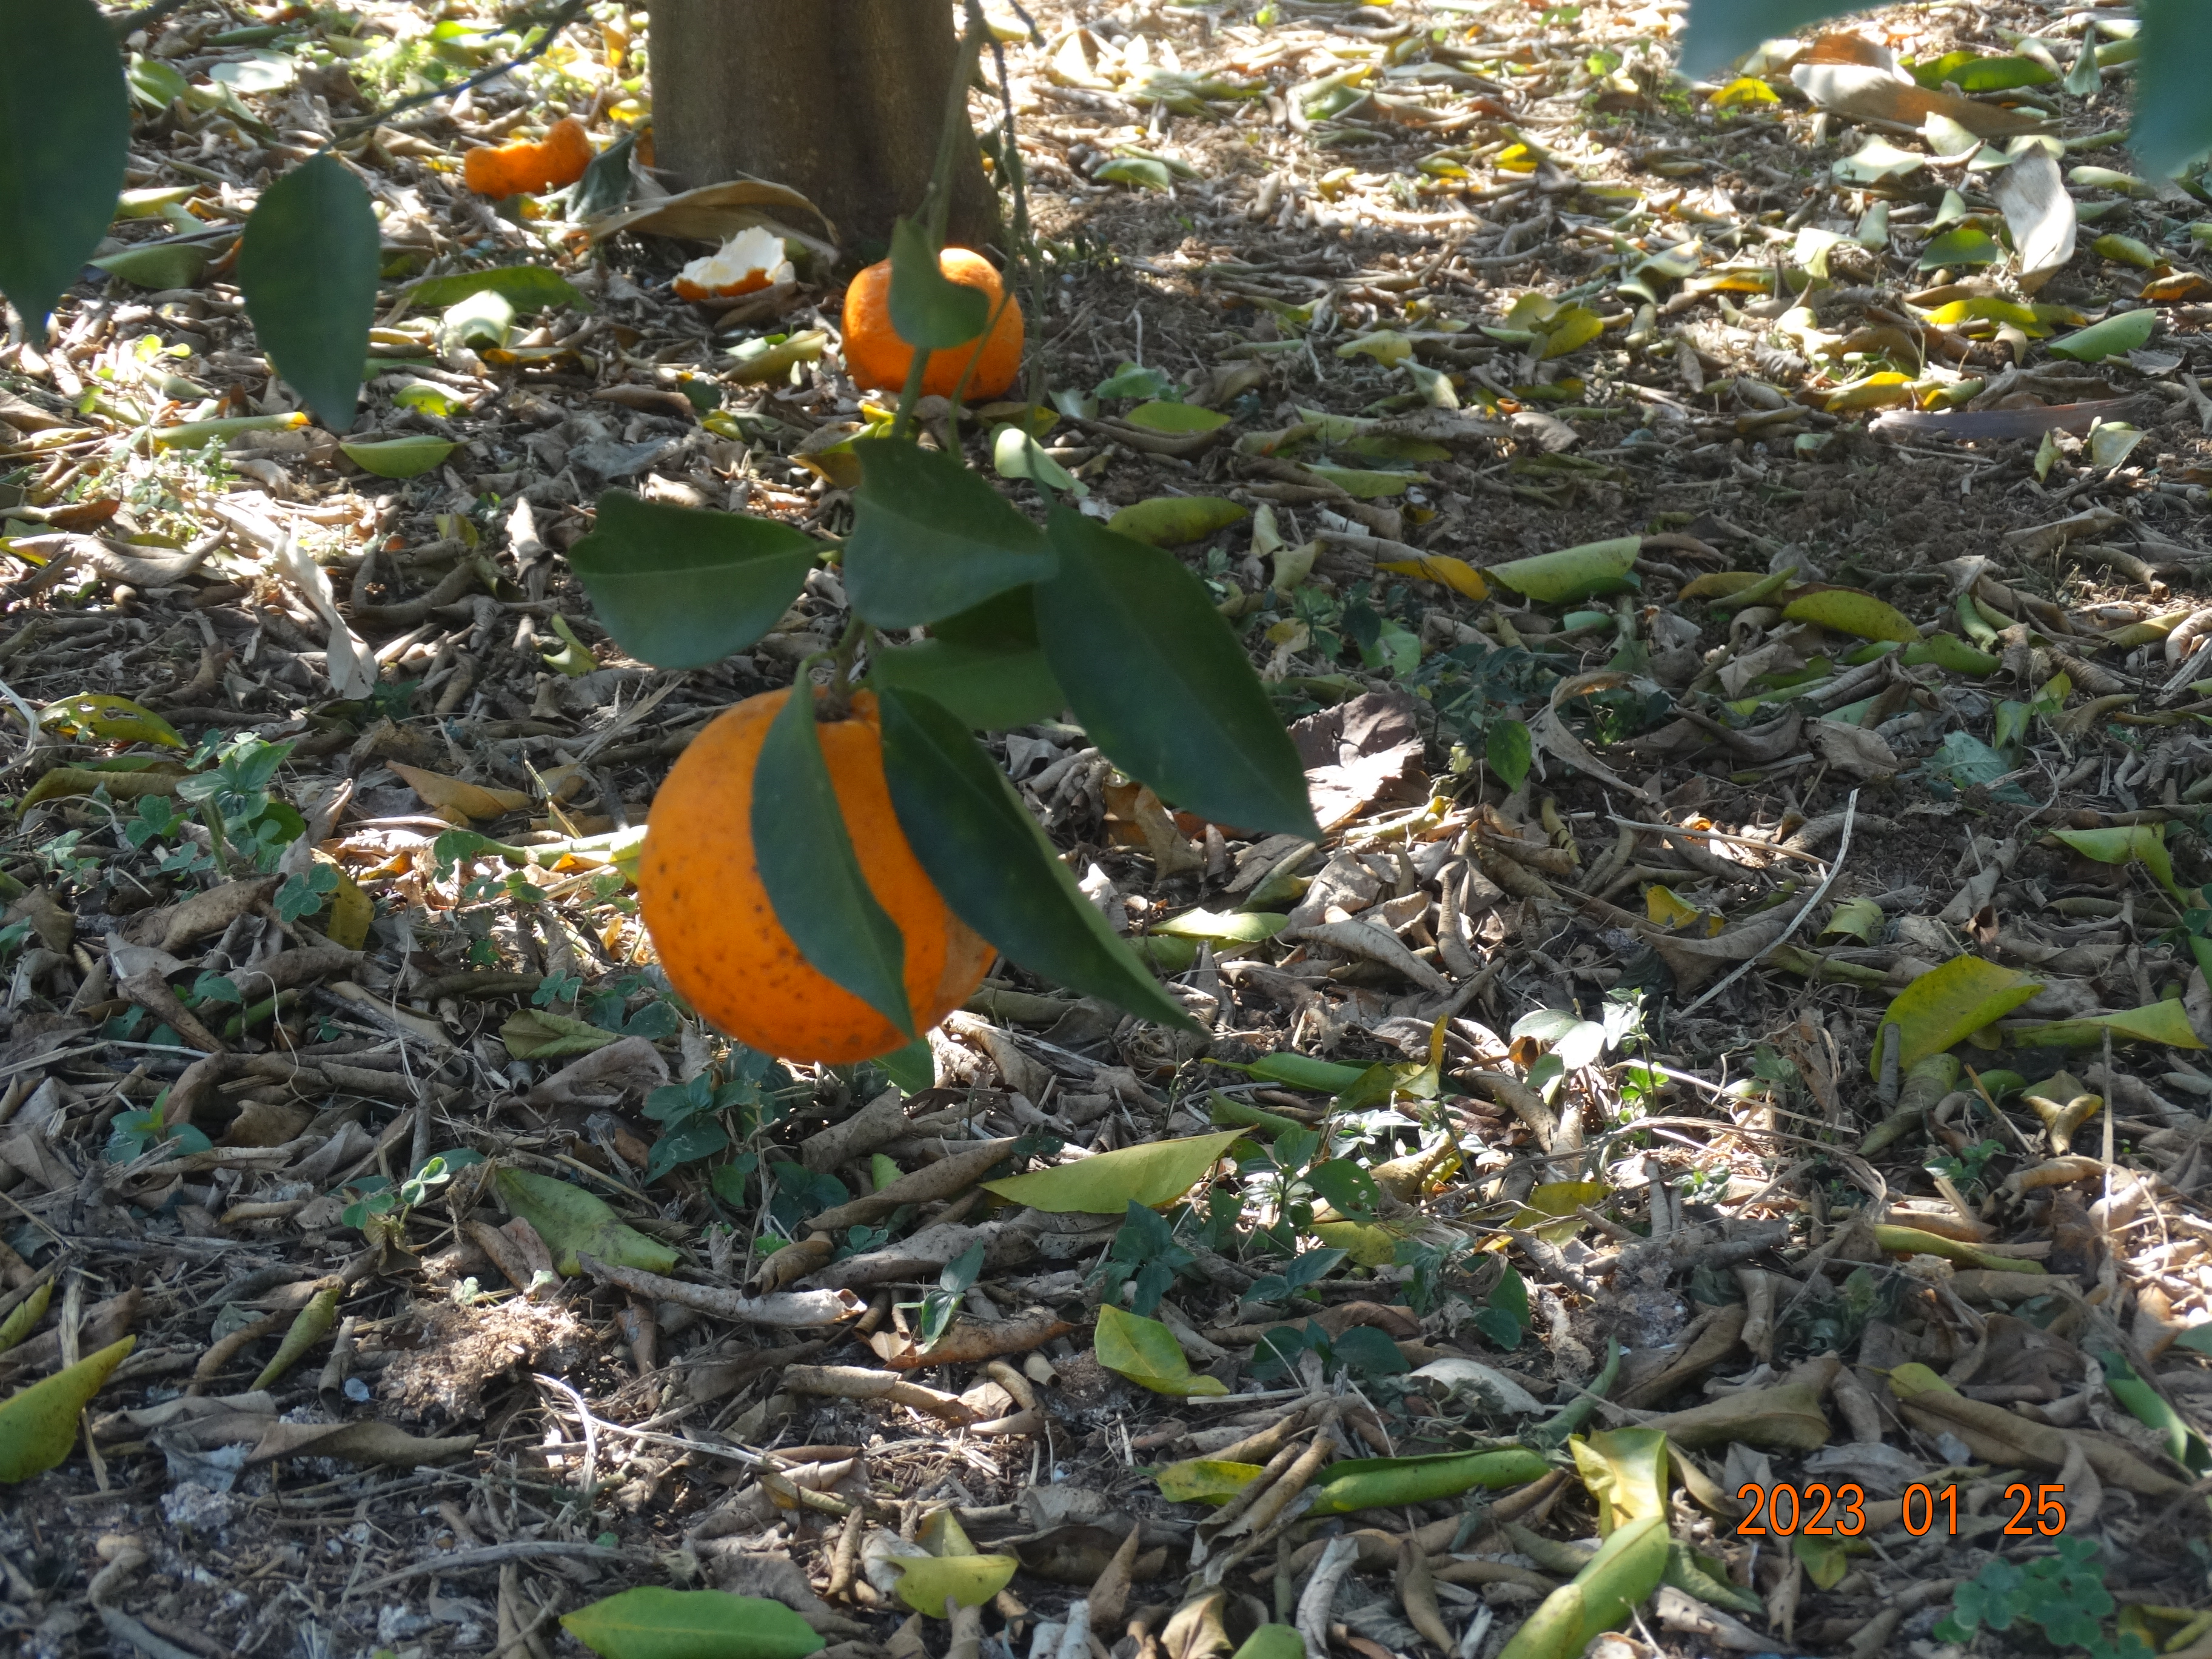
Citrus fruit variety: ponkan